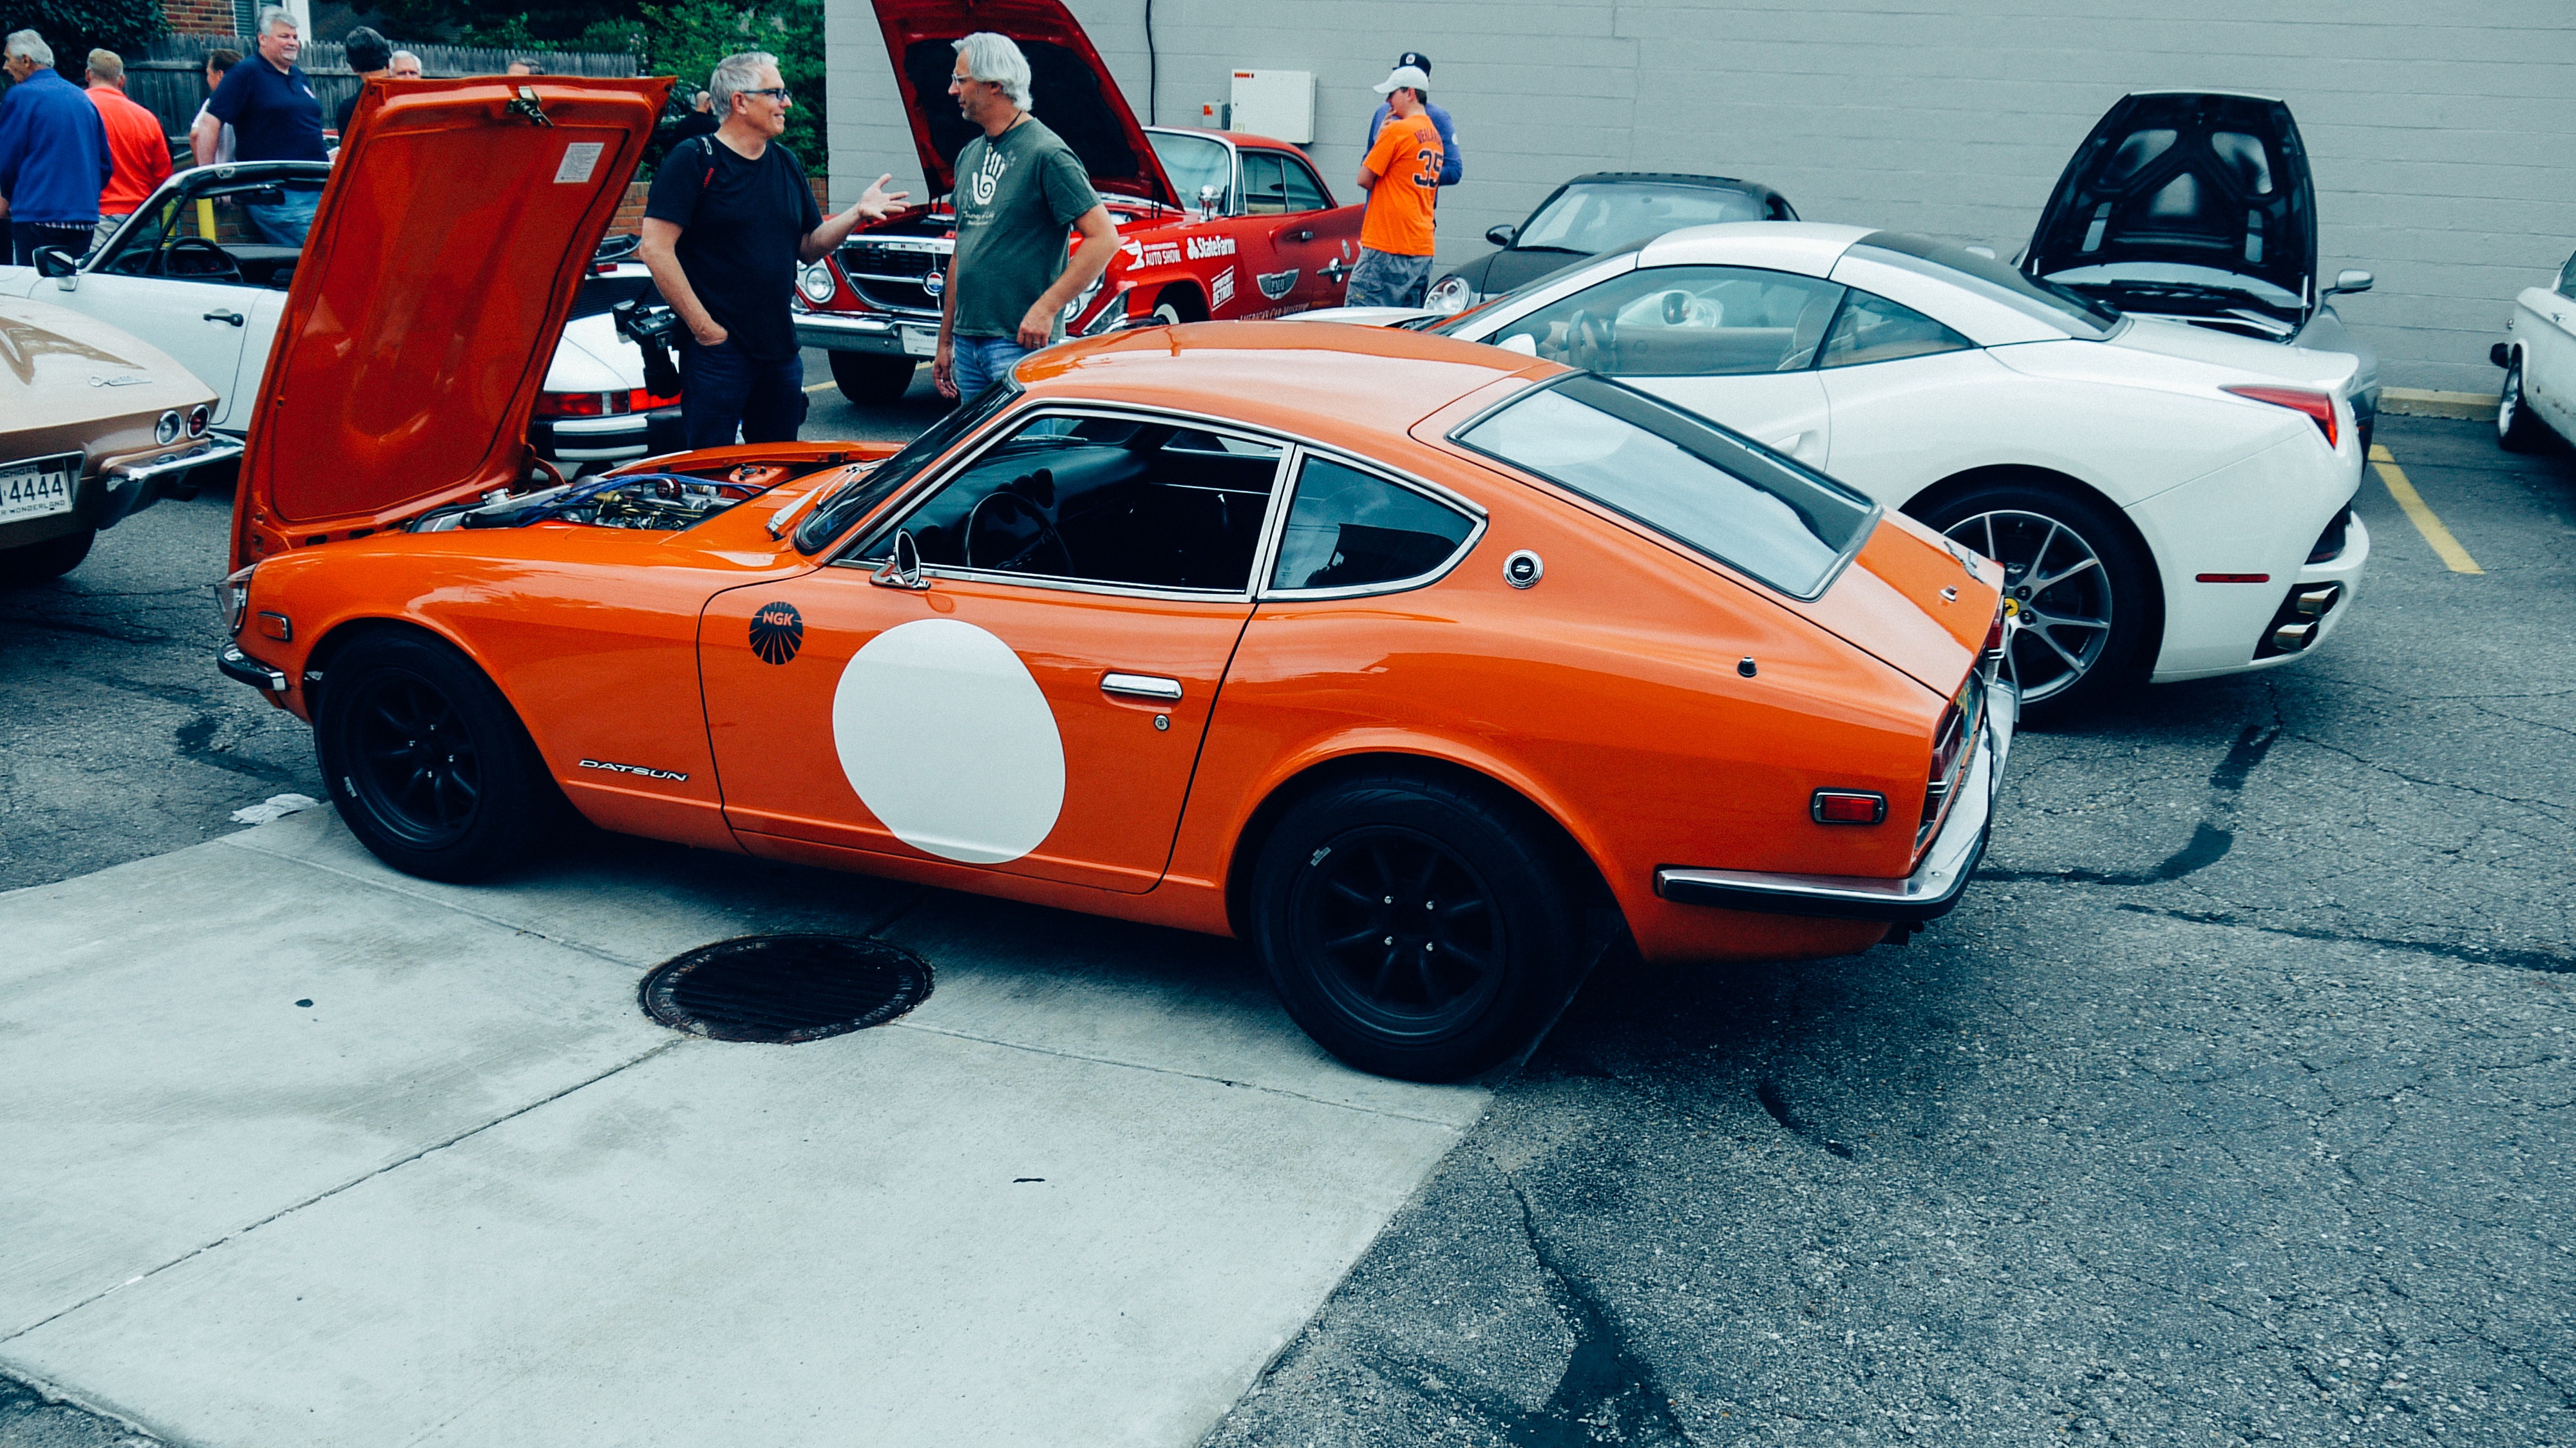
car, vehicle, sports car, race car, supercar, antique car, land vehicle, automobile make, automotive design